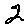
Label: 2